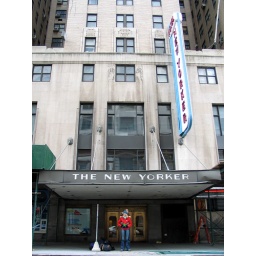
I like the touch of red in her coat, and also on the sign, building and ladder.